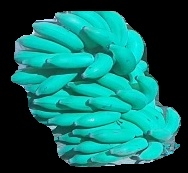
Variety: elakki-bale
Grade: grade2